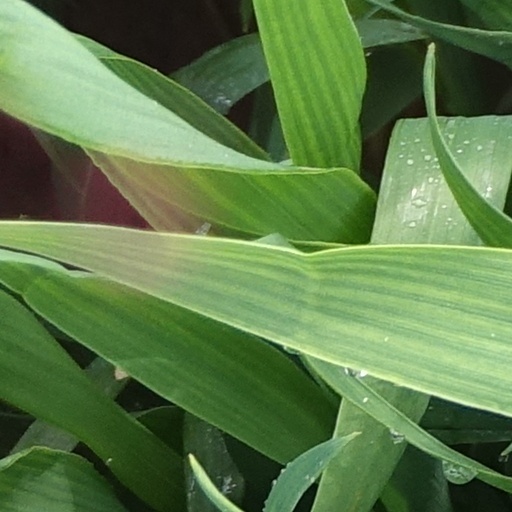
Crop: wheat